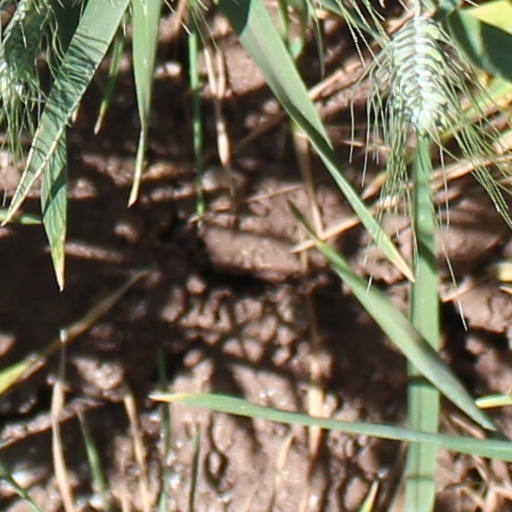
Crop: wheat